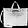
Label: Bag